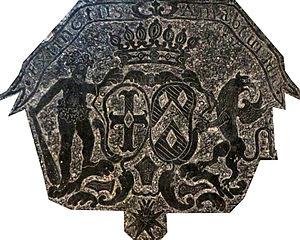
Village de Recy dans la Marne.
Cette page présente les armoiries des familles nobles et notables originaires de Champagne, ou qui ont possédé des fiefs en Champagne.
Fouchères, est une commune française, située dans le département de l'Aube en région Grand Est. Elle est traversée par la Seine.